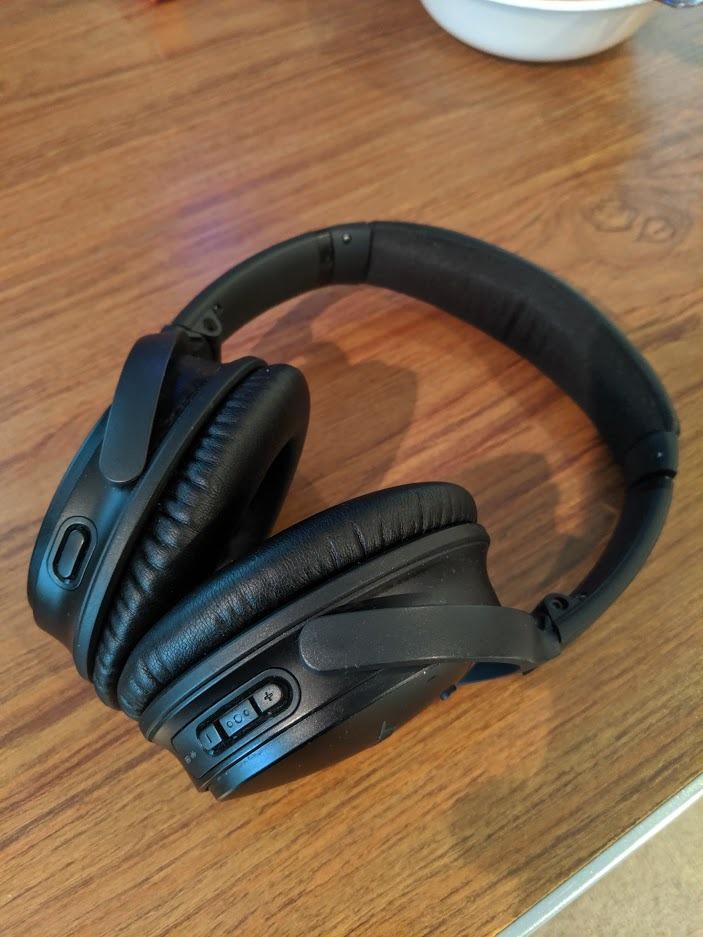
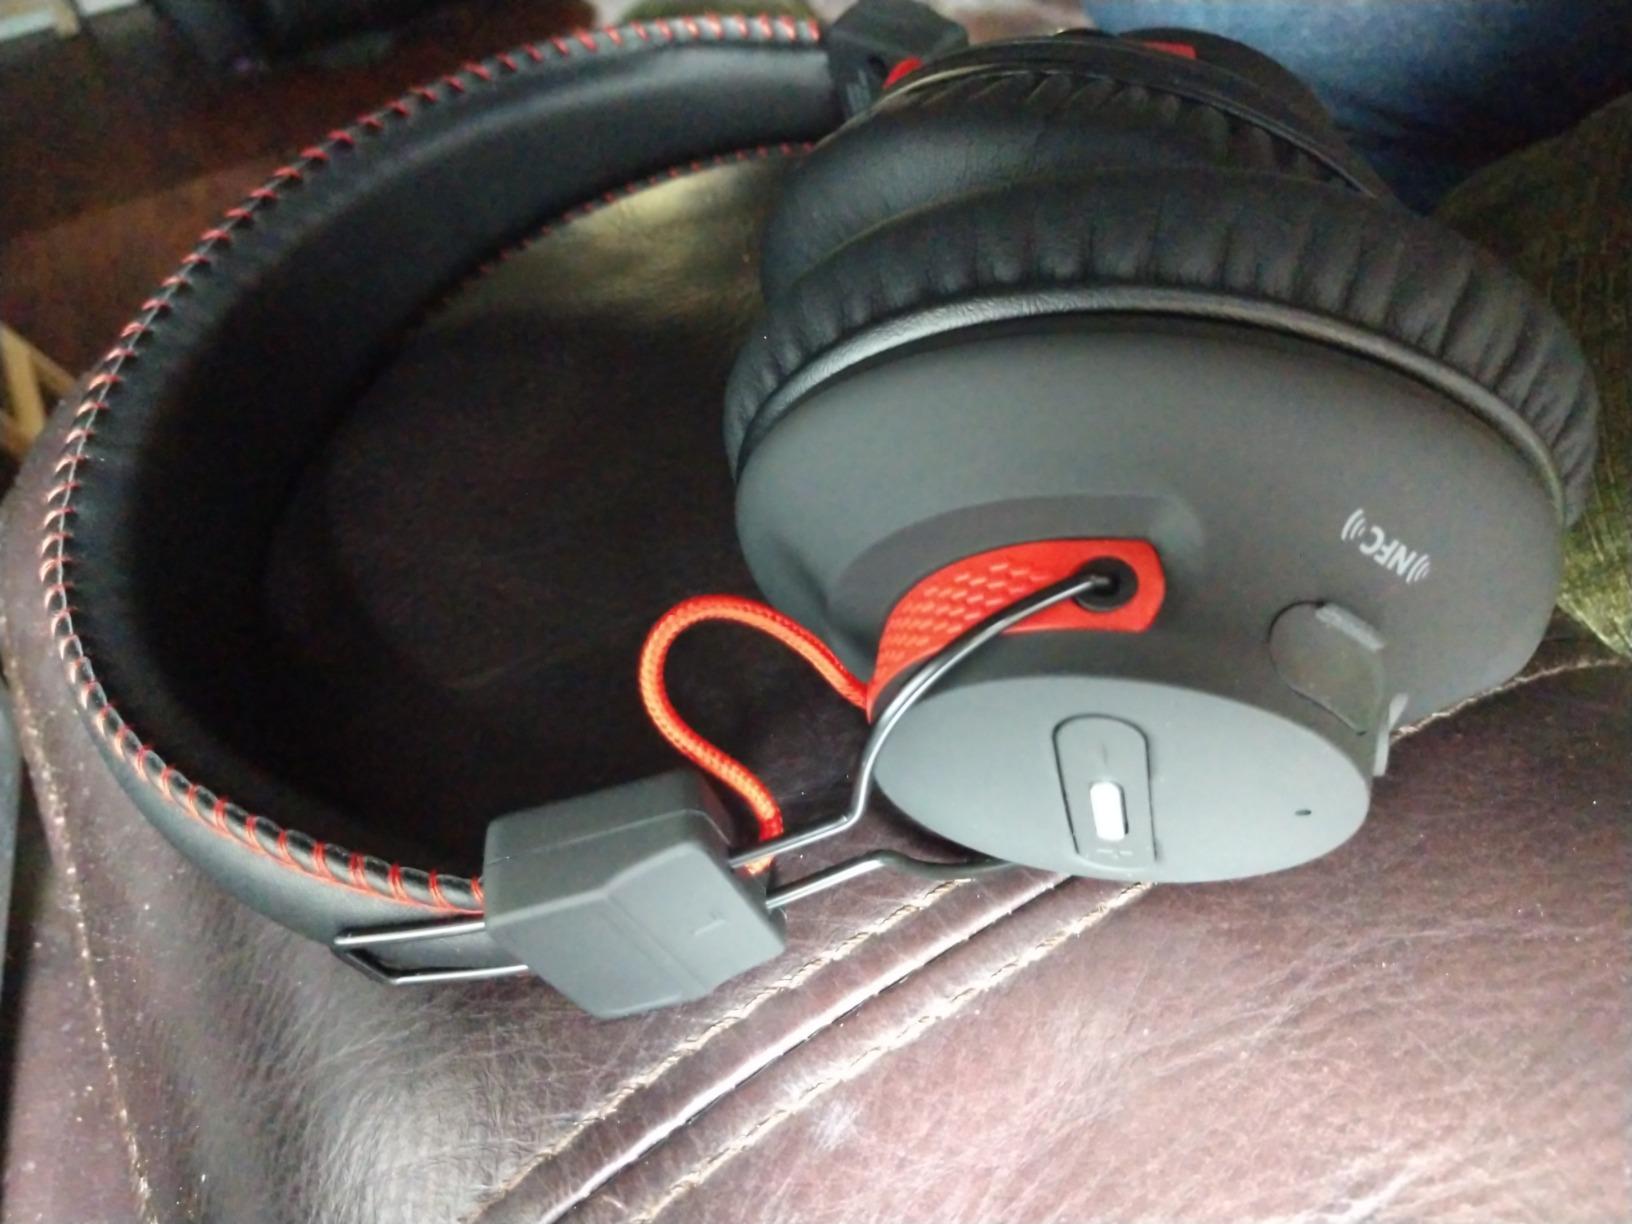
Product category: headphones
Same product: no